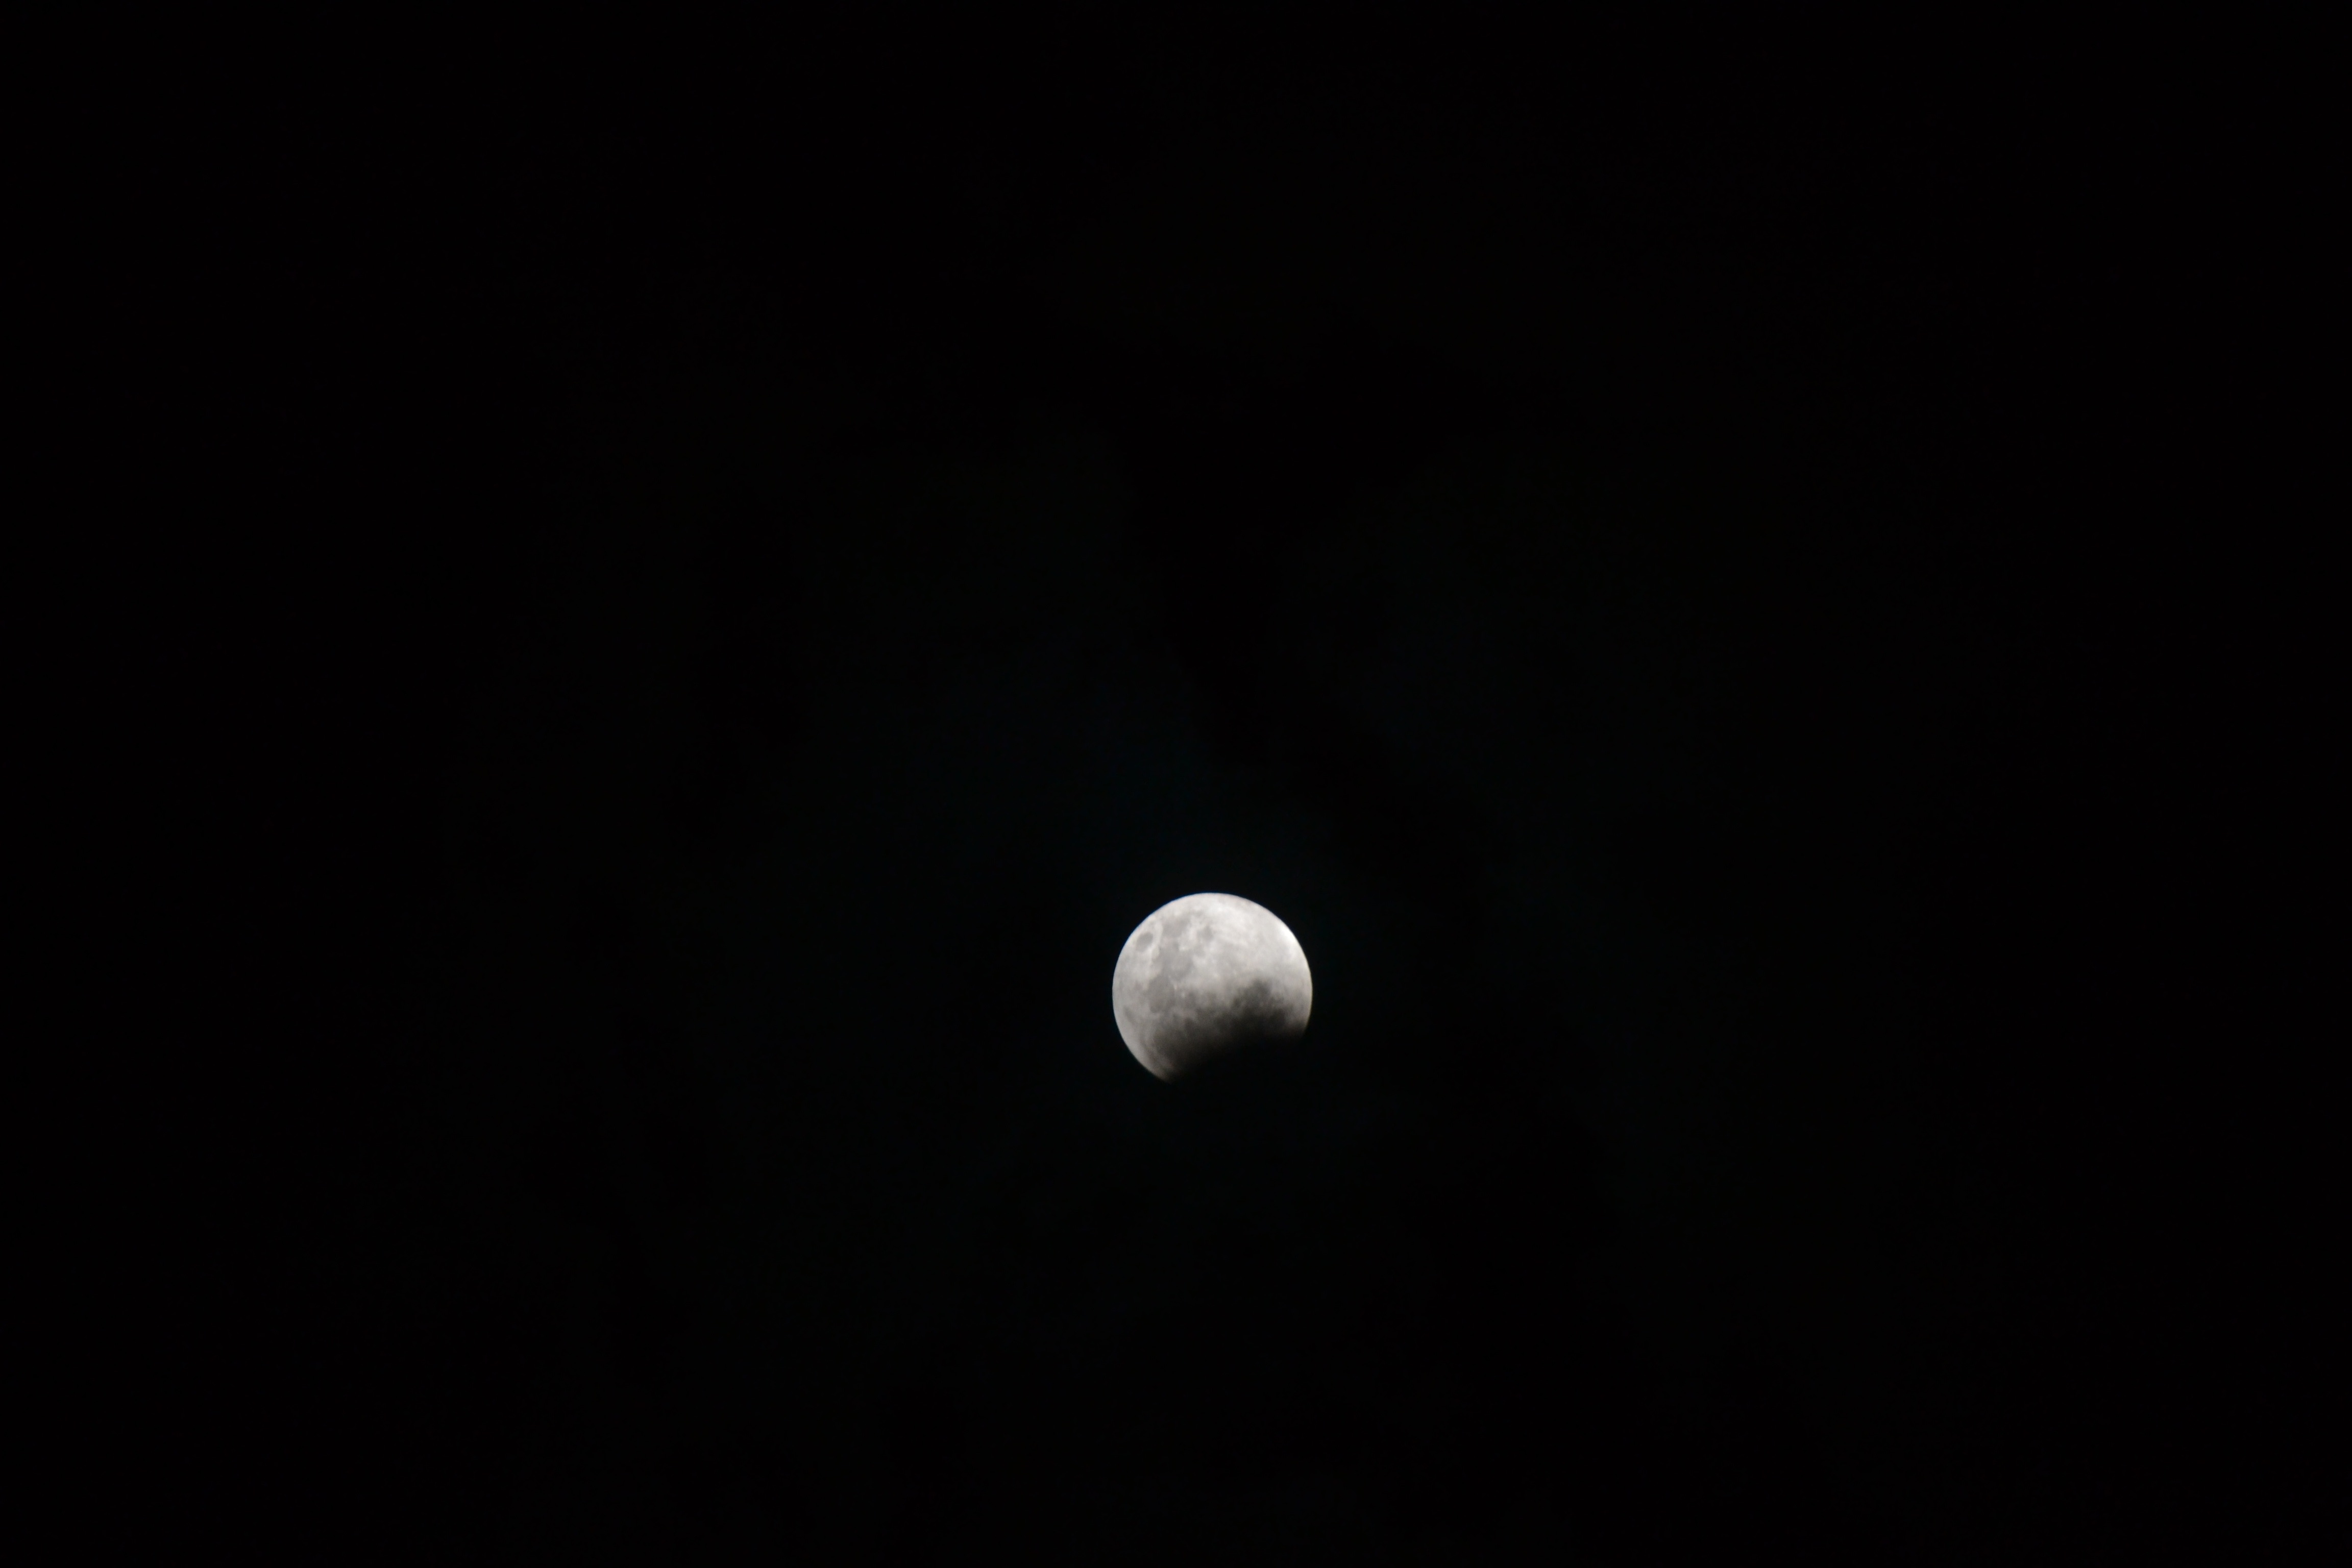
moon, full moon, circle, eclipse, event, lunar eclipse, celestial event